Jeffrey Bruma

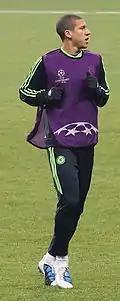
Bruma warming up before a Champions League match.

In September 2009, Bruma was added to Chelsea's UEFA Champions League squad and was on the bench against Porto. On 13 October 2009, Bruma made his debut for the Netherlands U-21 national football team in an Under-21 Championship qualifying game victory over Poland. Eleven days later, Bruma made his Premier League debut for Chelsea, coming on as a substitute in a 5–0 victory over Blackburn Rovers.